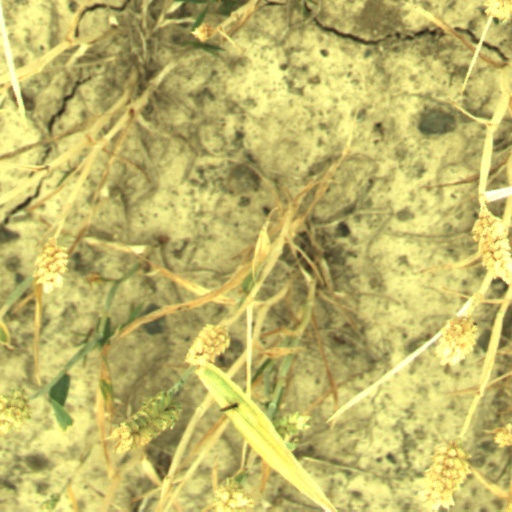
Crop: wheat